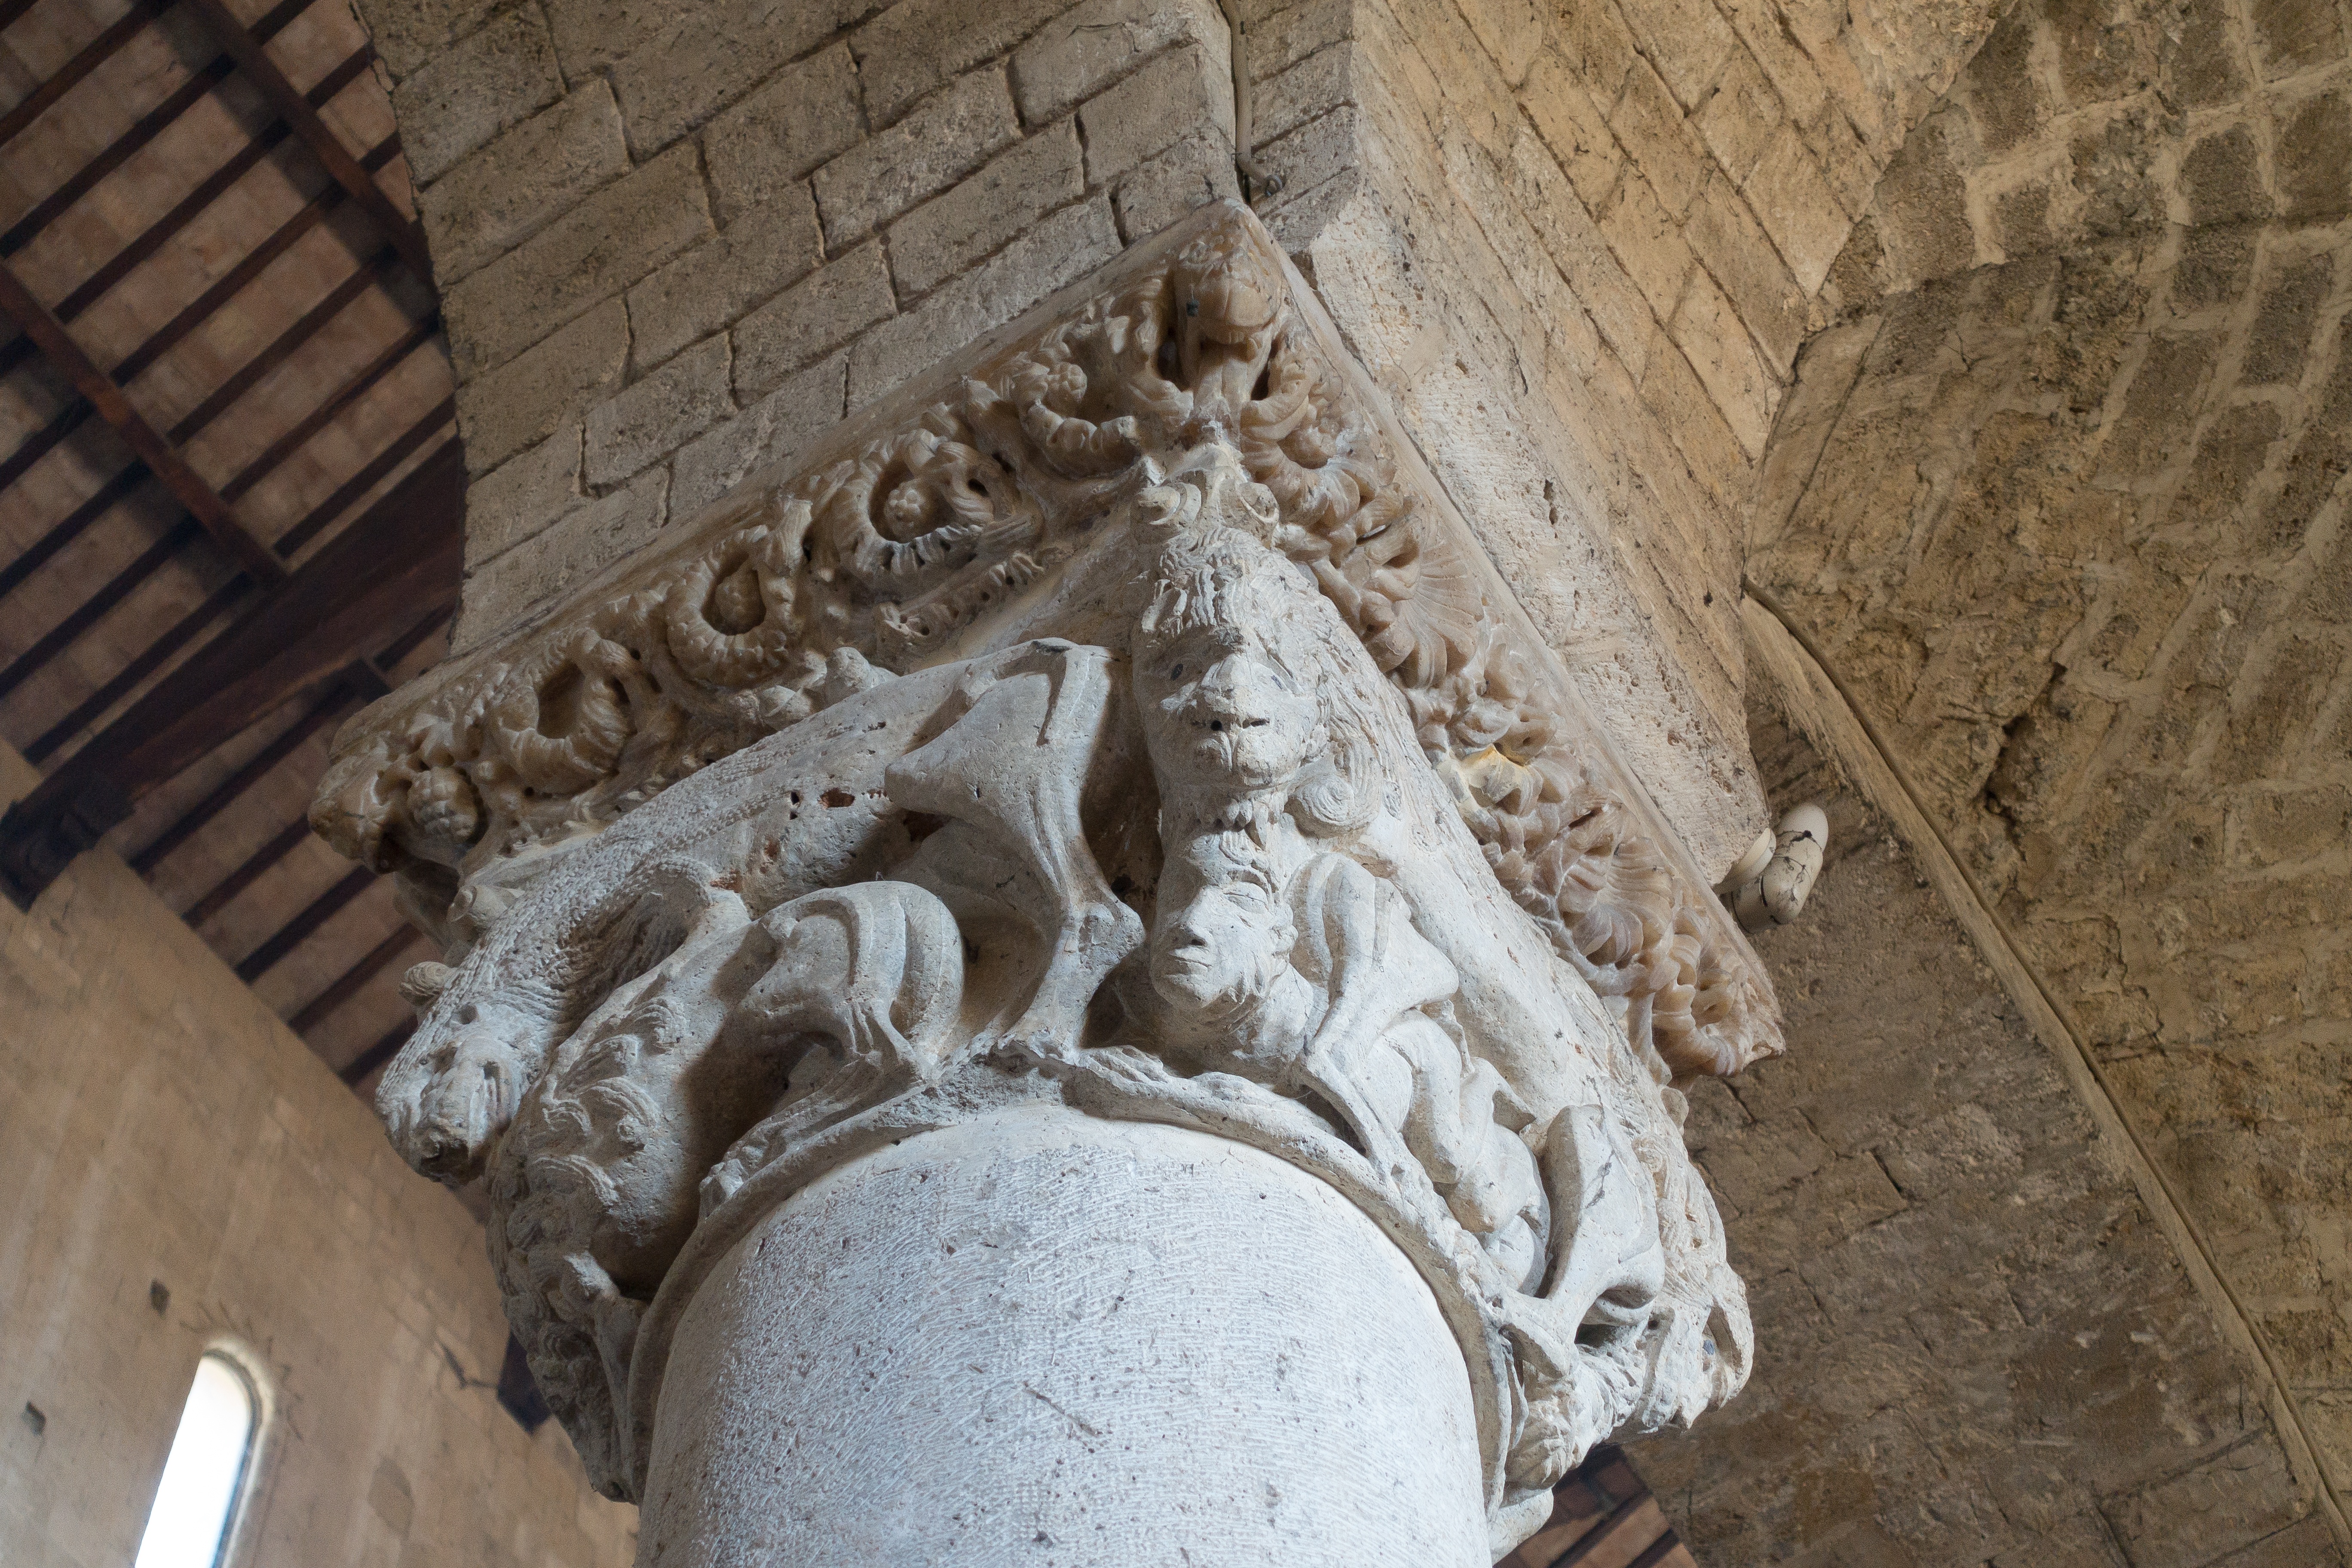
monument, statue, pillar, italy, tuscany, church, gargoyle, sculpture, capital, art, temple, monastery, history, abbey, romanesque, carving, relief, stone carving, benedictine monastery, ancient history, san antimo, montalcino